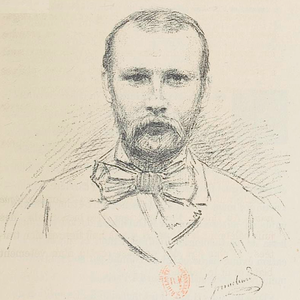
Johannes Martin Grimelund né le 15 mars 1842 à Oslo et mort le 25 octobre 1917 à Garches est un peintre norvégien.